Slough railway station

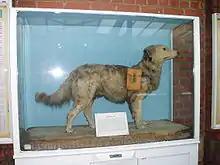
"Station Jim"

"Station Jim" (or "Dog Jim"), based at Slough railway station, was a Canine Collector for the Great Western Railway